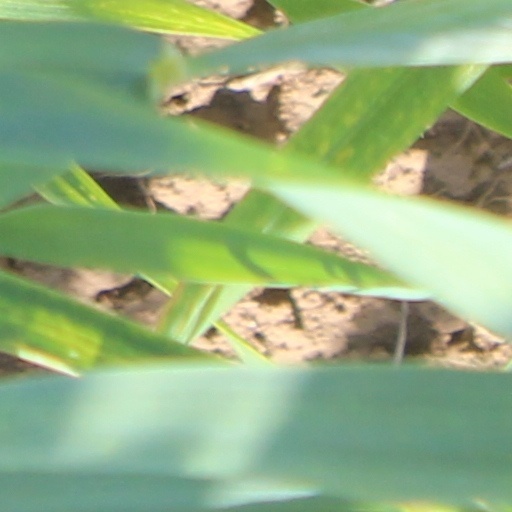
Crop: wheat